Third and Indiana

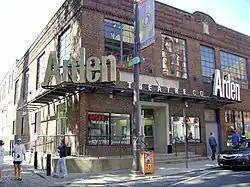
The play was performed at the Arcadia Stage of the Arden Theatre Company

The play adaptation of "Third and Indiana" was produced by the Arden Theatre Company in Philadelphia. The play ran from March 20 to May 4, 1997, at the Arcadia Stage, an Arden-operated theater in Old City, Philadelphia. The writer of the play, Aaron Posner,